Tece Creek

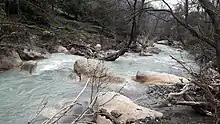
Tece creek in Toros Mountains

Tece Creek is a creek in Mersin Province, Turkey. Its headwaters are around Fındıkpınarı in the Toros Mountains. In upper reaches it is also called Fındık Creek. It flows to Mediterranean Sea at . Tece town (now a neighborhood of Mersin) is by the creek.